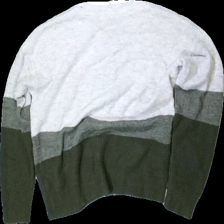
View: back
Type: Sweater
Category: Ladies
Brand: Not in the list
Brand text on label: Pigalle
Colors: White, Green
Material: 81% acrylic, 19% nylon
Pattern: Striped
Cut: Regular, C-collar
Size: XS
Season: All
Damage: pilling edges
Price range: <50
Recommended usage: Export